Pan Am Railways

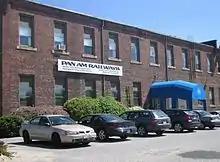
Pan Am Railways headquarters

In 1985, Guilford entered into an agreement with Norfolk Southern Railway (NS) to run trains to St. Louis. NS was attempting to win approval of a plan to purchase Conrail from the U.S. government and proposed allowing Guilford to lease Conrail lines to St. Louis in order to restore competition that would be lost in the merger. The plan would have allowed Guilford to use the Conrail mainline from Toledo to Ridgeway, Ohio, and from Crestline, Ohio, to St. Louis. Guilford would also purchase of Conrail track and 1,300 freight cars from Norfolk Southern for $53M. NS did not prevail in its attempt to purchase Conrail in 1985, and the Guilford plan was dropped. In 1987, Guilford also placed a bid to buy the Southern Pacific Railroad (SP).